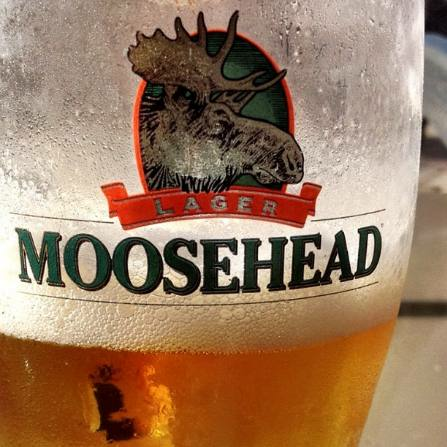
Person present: No